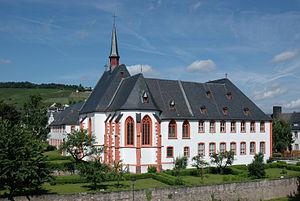
Bernkastel-Kues est une ville de l'arrondissement de Bernkastel-Wittlich du Land de Rhénanie-Palatinat, sur les bords de la Moselle, en Allemagne.